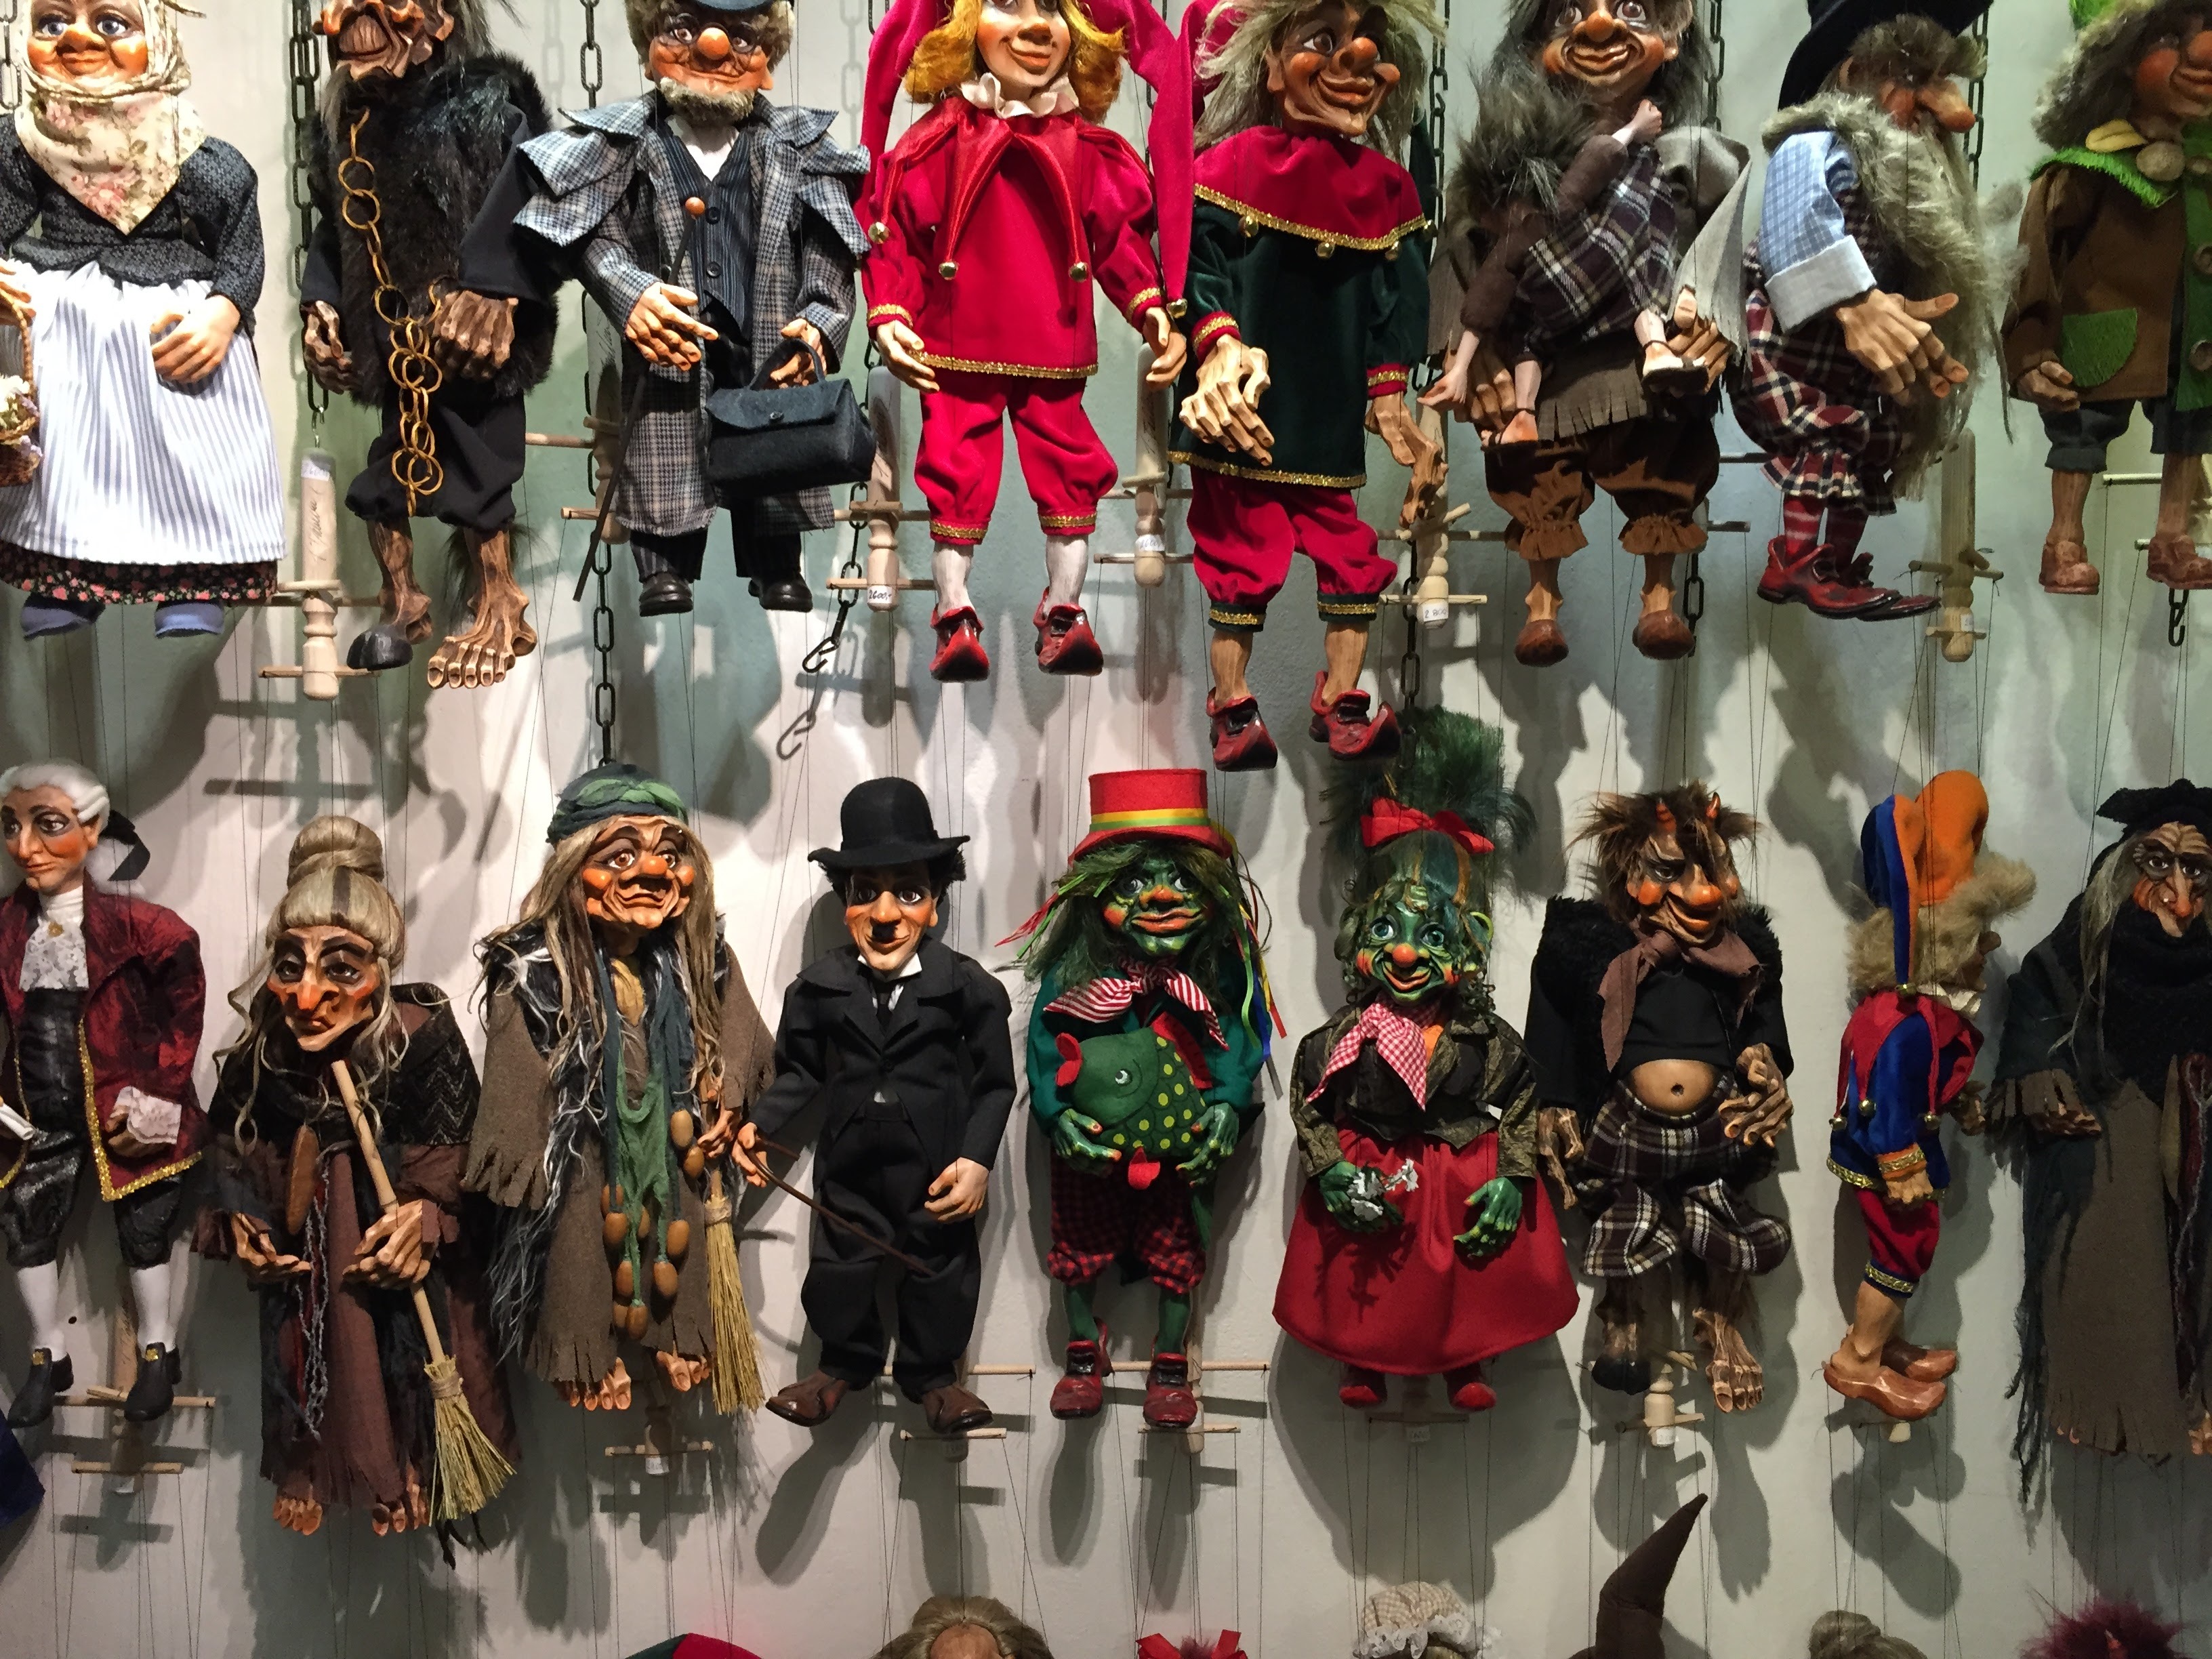
fashion, clothing, toy, doll, performance, costume, anime, puppets, ventriloquist